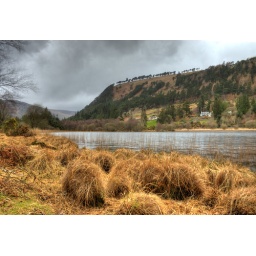
Dry grass &amp;amp; bog in the lake